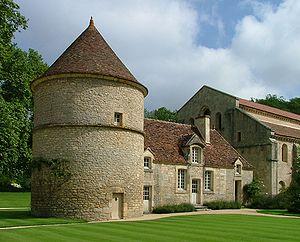
L'abbaye de Fontenay est une abbaye cistercienne fondée en 1119 sur la commune française de Marmagne, dans le département de la Côte-d'Or et la région Bourgogne-Franche-Comté. Elle est située à la confluence de la combe Saint-Bernard et de la vallée du ruisseau de Fontenay.